Baclaran Mosque

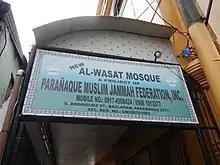

The mosque, along with nearby shopping stalls, was demolished by local authorities in 2013, due to tenants' lack of legal ownership of the site, and an ordinance to widen city streets and prevent pickpocketing and violence in the area. A belfry for the National Shrine of Our Mother of Perpetual Help is currently being built in its place, as part of the shrine's redevelopment plan that is expected to be completed in 2016.